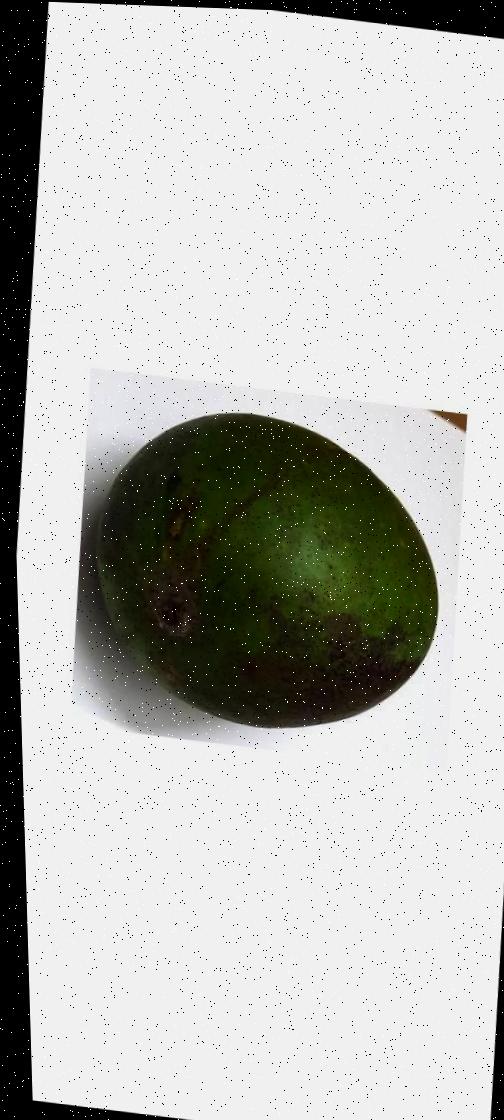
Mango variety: Harivanga